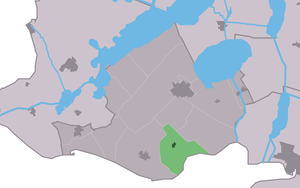
Nijemirdum est un village de la commune néerlandaise de De Fryske Marren, situé dans la province de Frise.